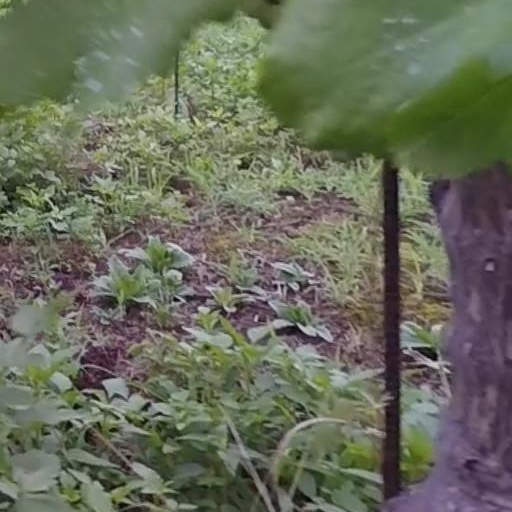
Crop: grape